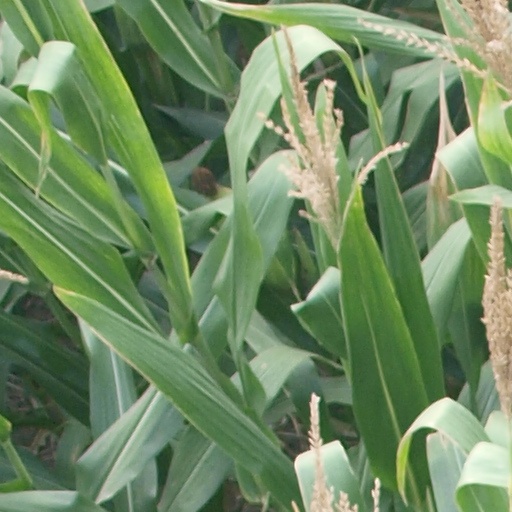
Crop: maize; corn